Denman Island

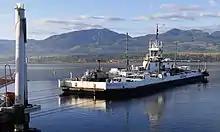
Baynes Sound Connector arriving at Denman West Ferry Terminal

Denman Island has a monthly news and artistic journal called the Flagstone, a weekly news and advertising circular called the Grapevine, and several active online groups on social media.